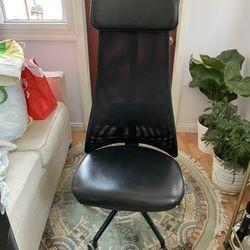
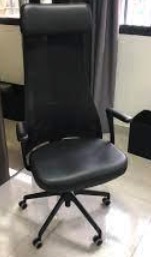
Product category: items_chair
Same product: yes